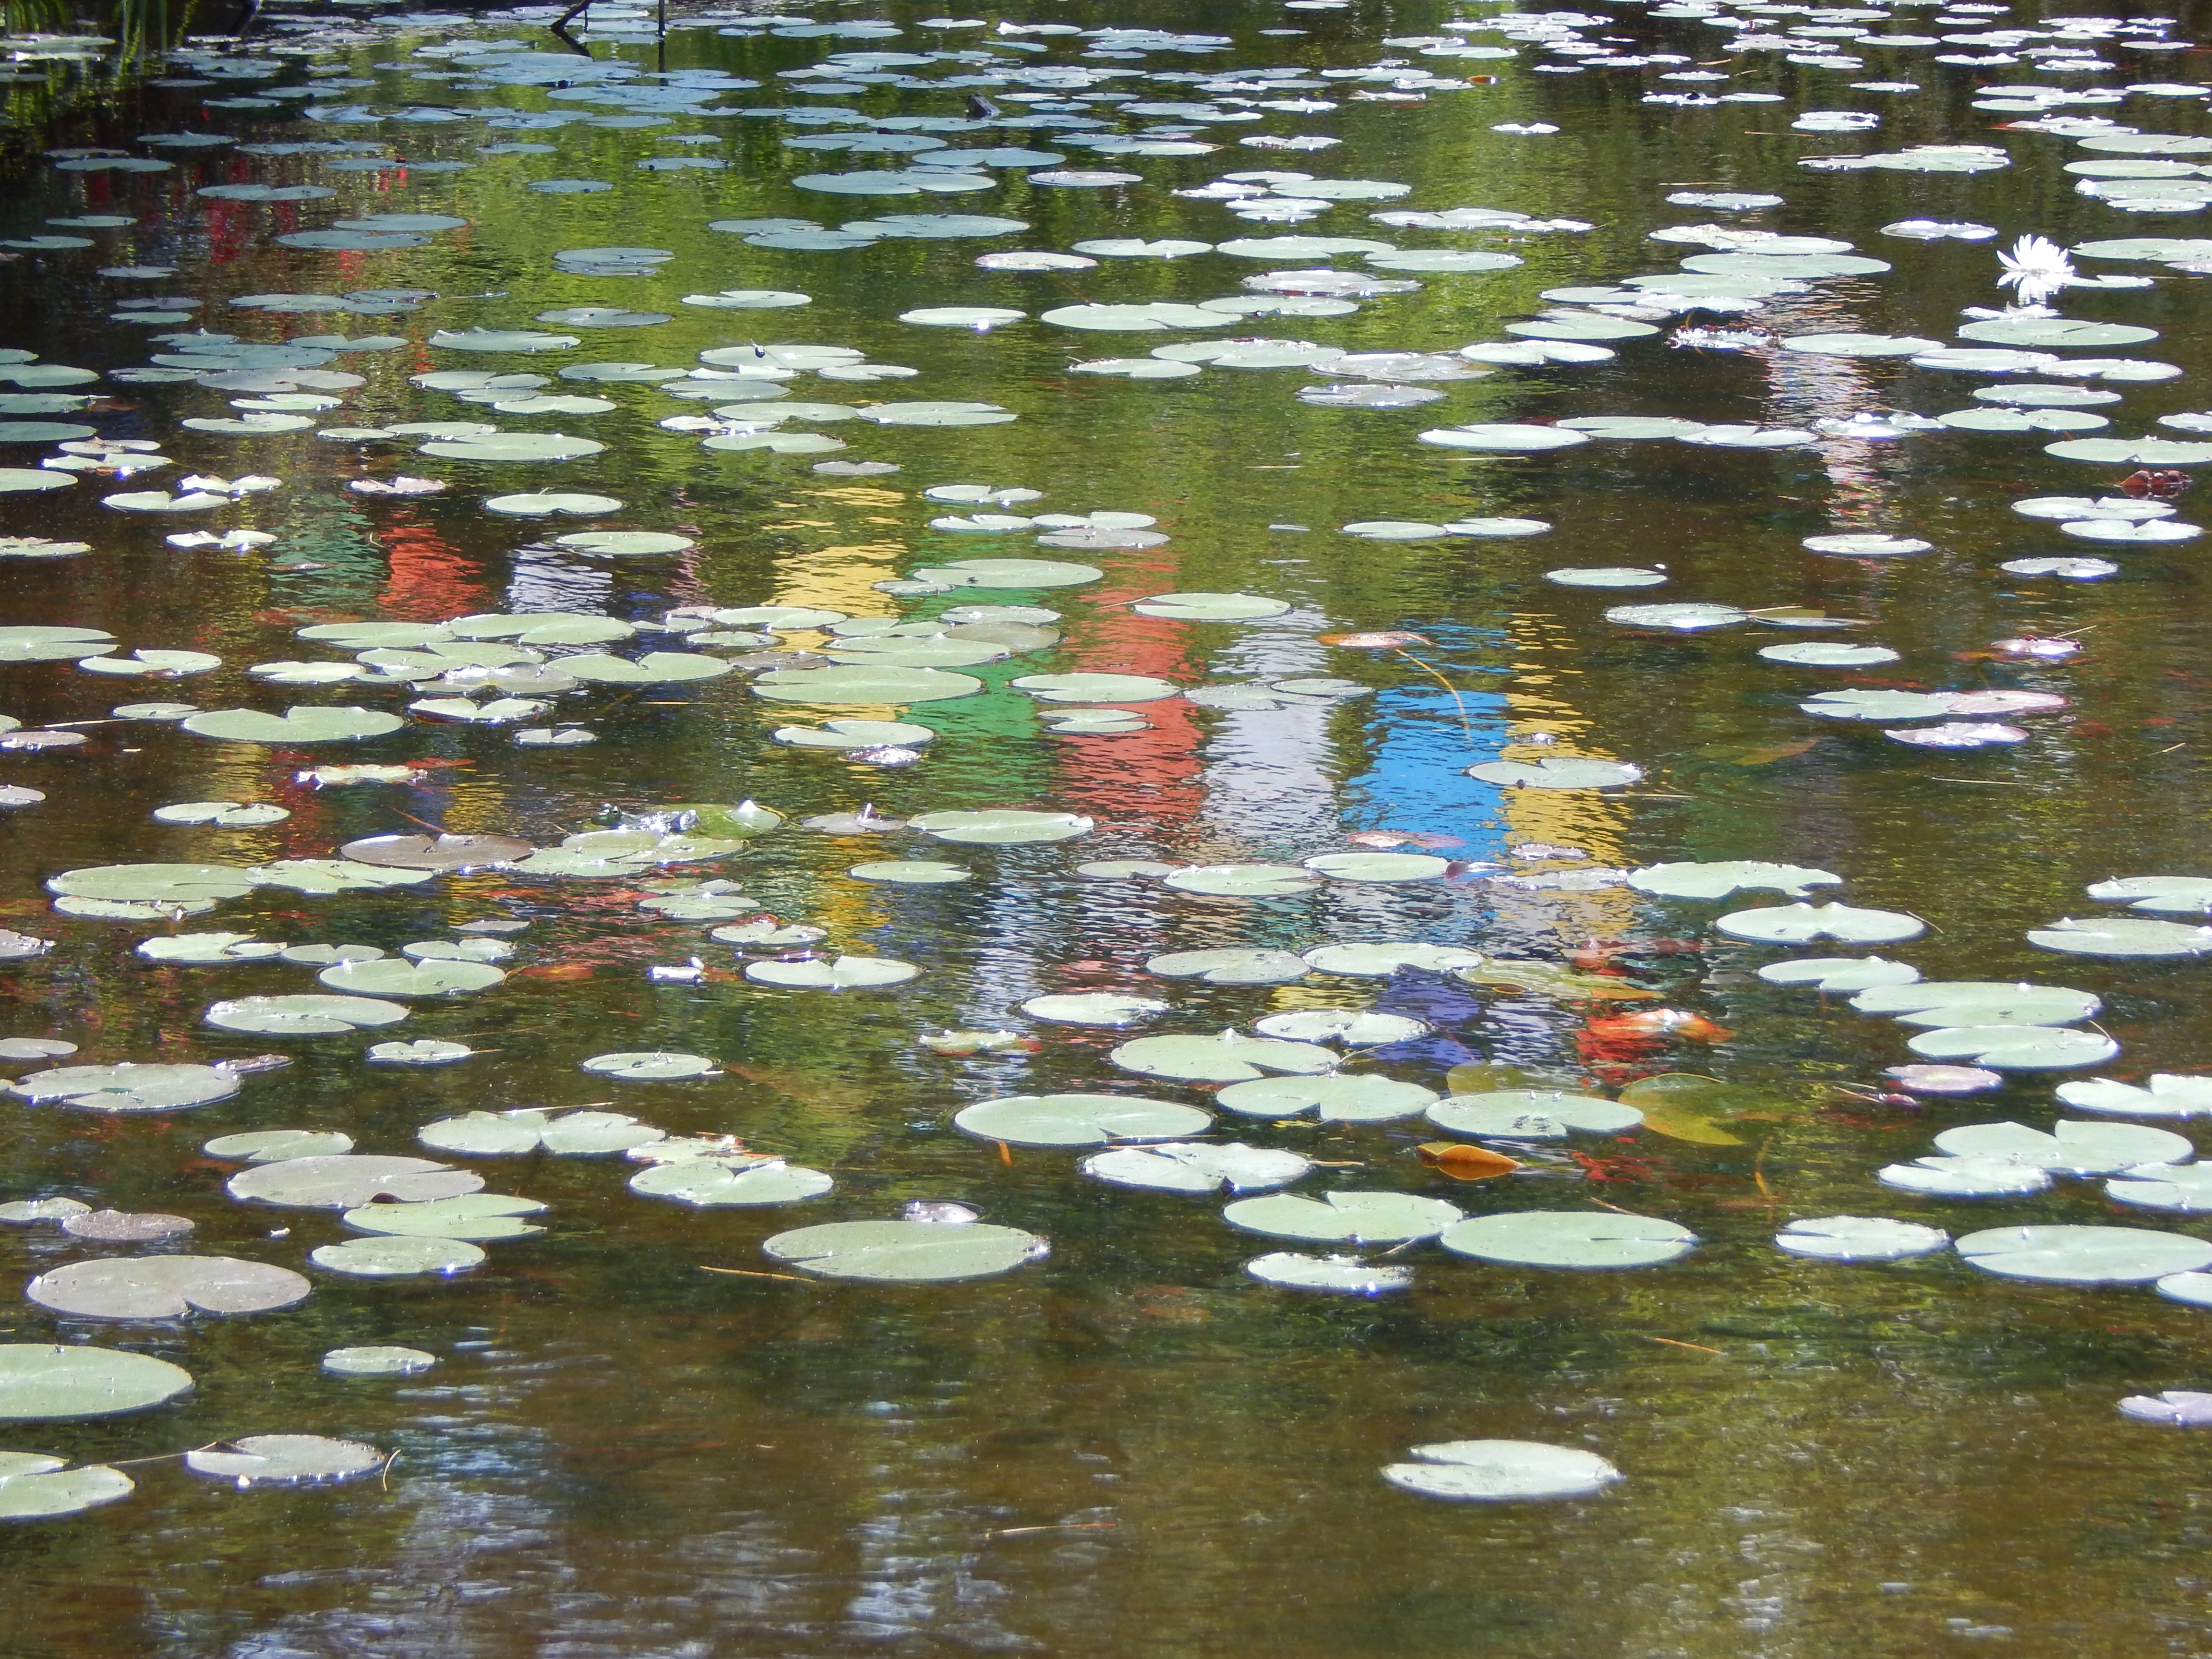
water, marsh, leaf, pond, stream, reflection, waterway, wetland, ecosystem, fish pond